Axis control of the Danube

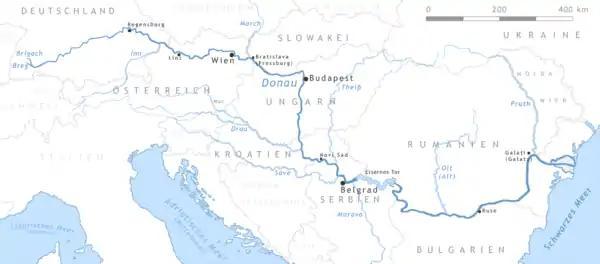

London quickly protested to Moscow about Soviet participation in the conference, but the Soviet foreign ministry replied that Britain was no longer relevant to the Danube as far as it was concerned. The note said: